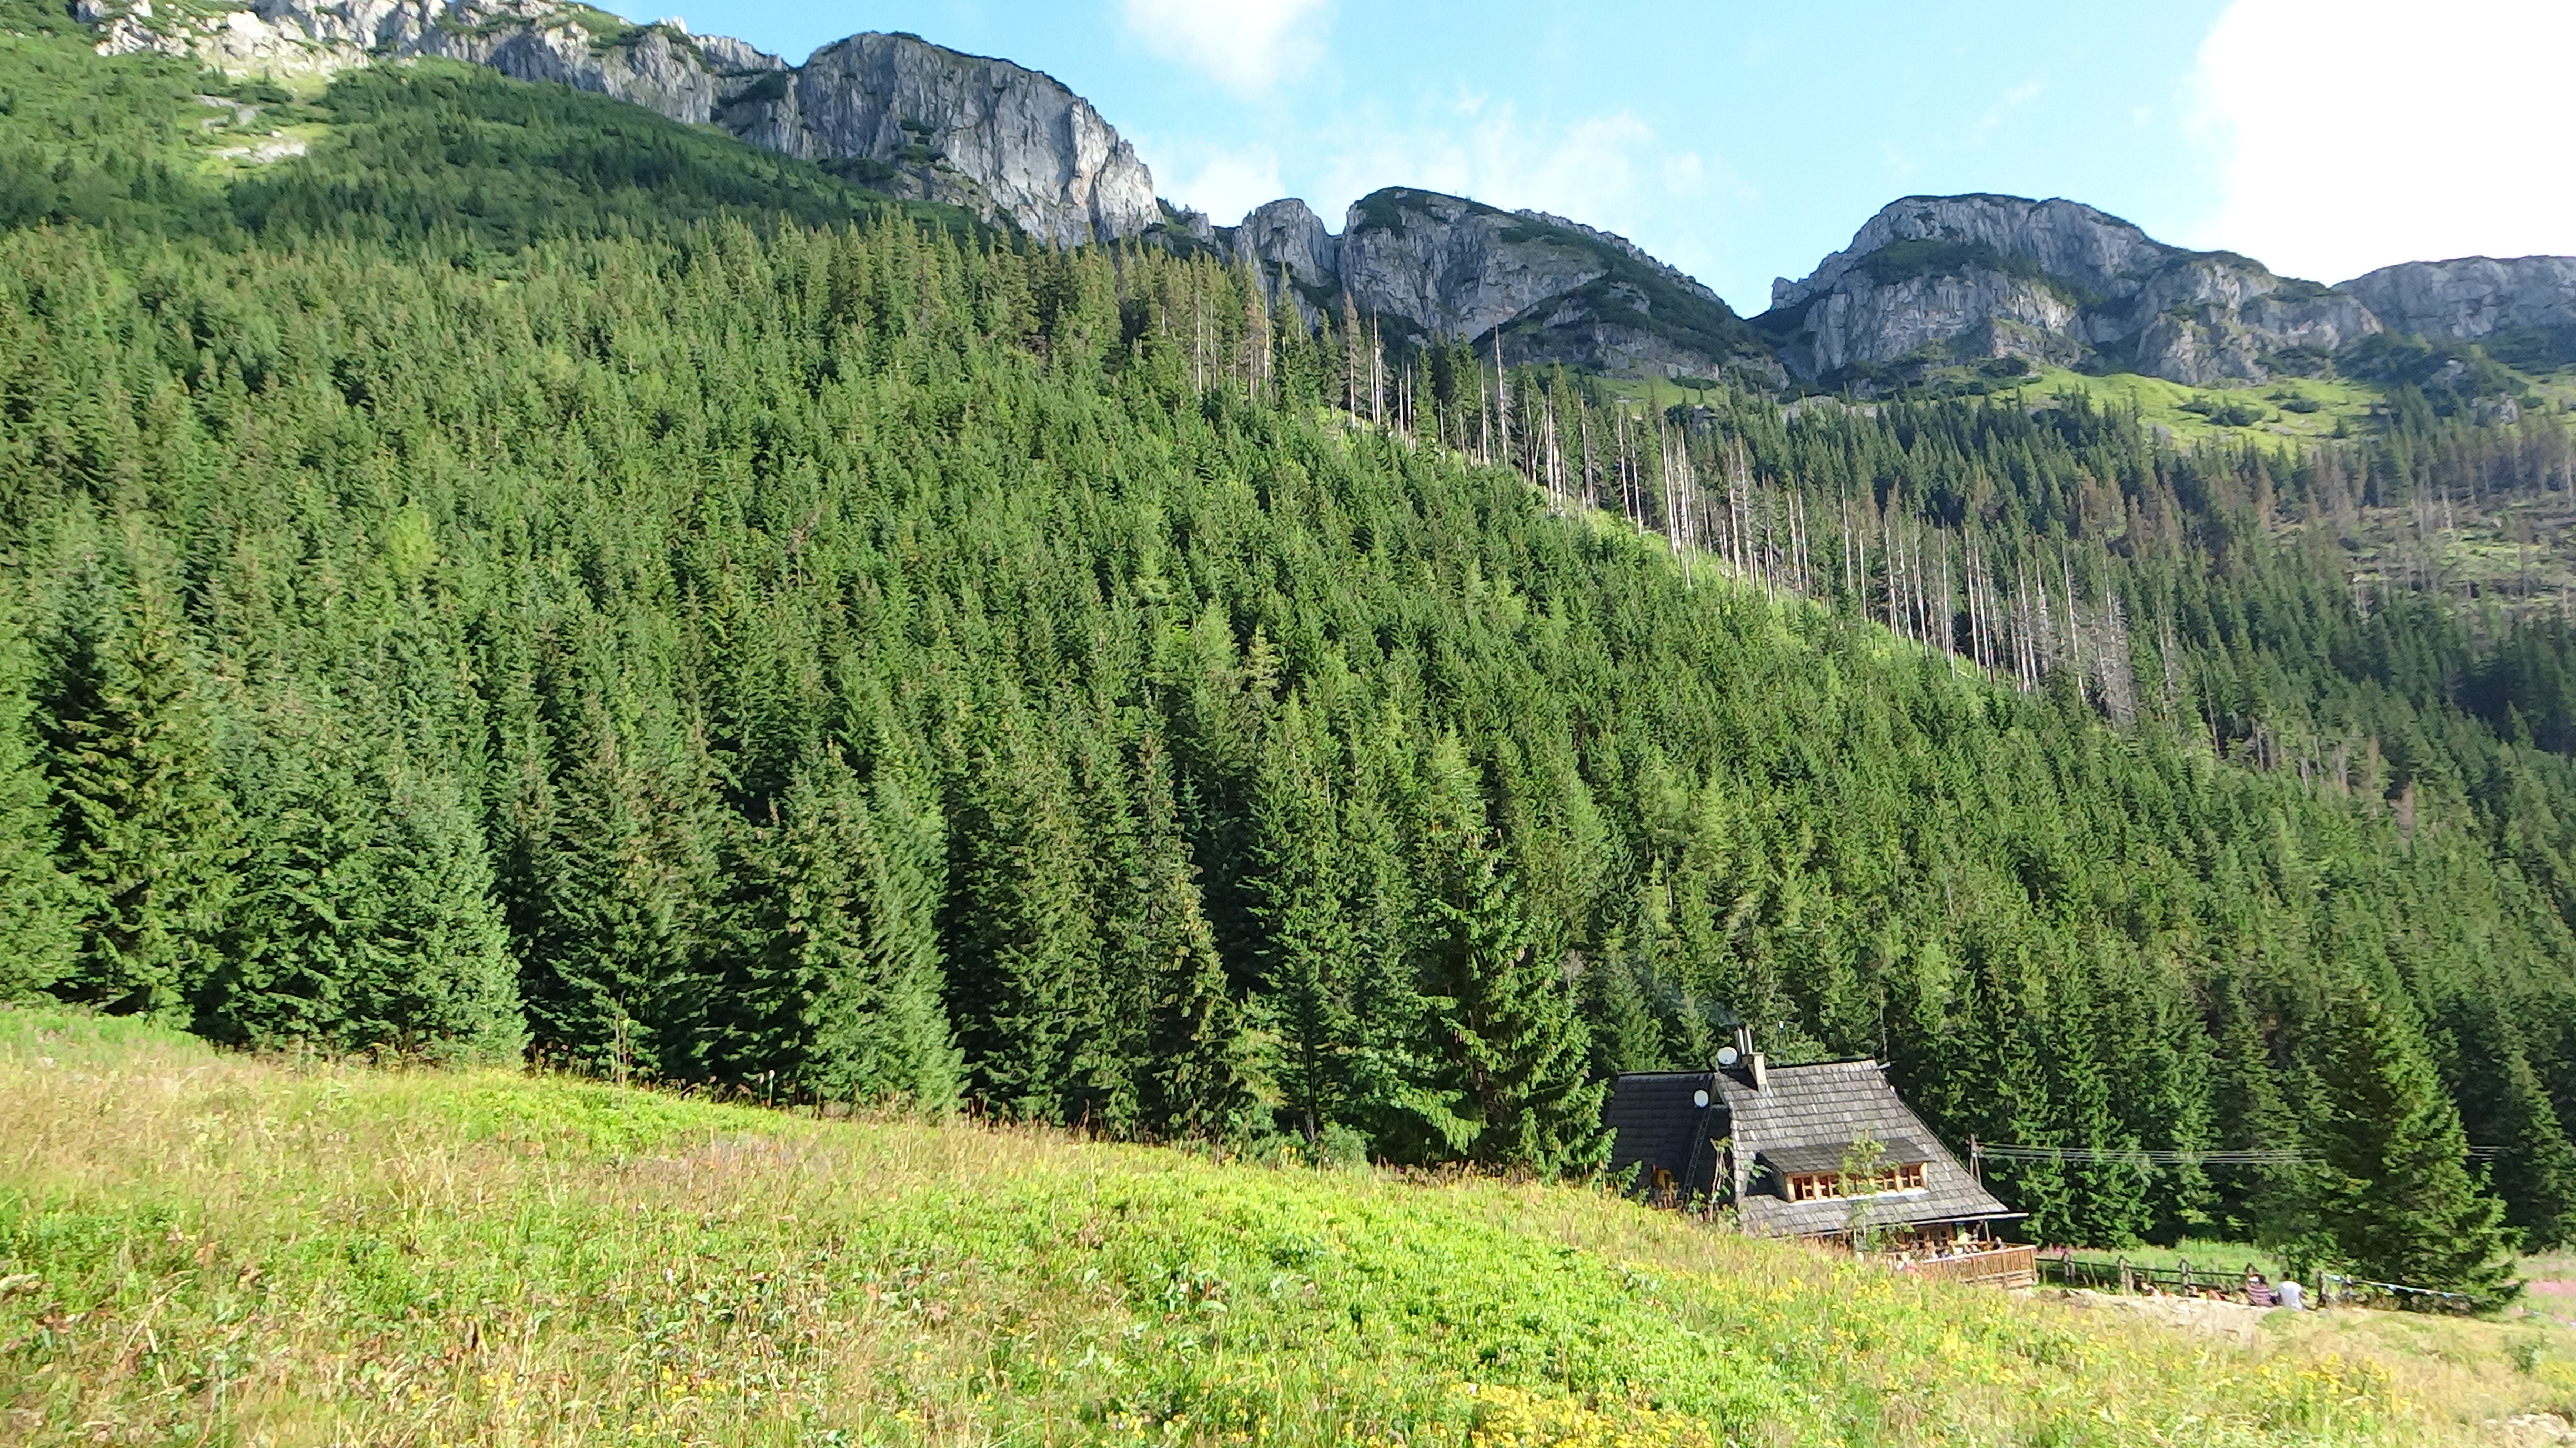
landscape, tree, forest, wilderness, mountain, meadow, valley, mountain range, pasture, fir, ridge, spruce, mountains, alps, poland, plateau, fell, larch, ecosystem, tatry, the high tatras, mountain pass, hill station, biome, geographical feature, woody plant, mountainous landforms, temperate broadleaf and mixed forest, temperate coniferous forest